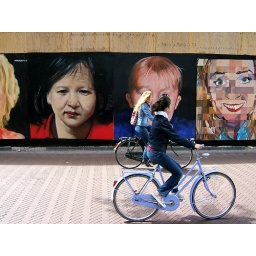
these paintings decorate a wooden wall around a construction site.